North Ayrshire (UK Parliament constituency)

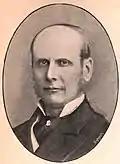
John Balfour

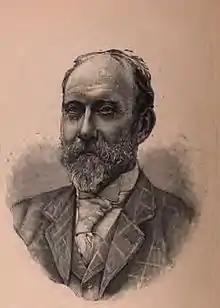
Wedderburn

Another General Election was required to take place before the end of 1915. The political parties had been making preparations for an election to take place and by July 1914, the following candidates had been selected;